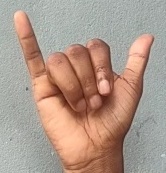
ASL sign: Y